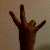
The image shows a hand gesture representing the number 7 in Indian Sign Language.